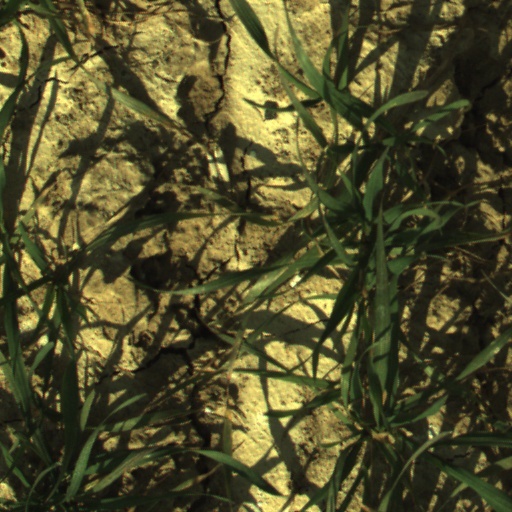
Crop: wheat